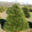
Label: pine_tree